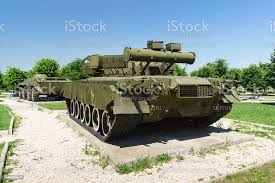
Label: T-80